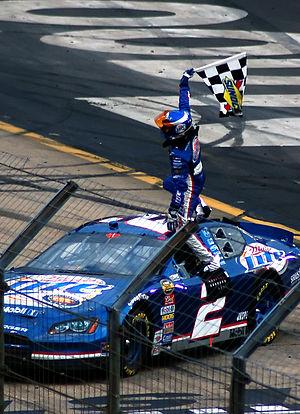
Le Food City 500 est une course automobile organisée annuellement par la NASCAR comptant pour le championnat des NASCAR Cup Series. Elle se déroule au printemps sur le Bristol Motor Speedway à Bristol, dans le Tennessee.
Kurt Busch est un pilote américain de NASCAR dans la Sprint Cup Series. Il a piloté la Ford nᵒ 97 de 2000 à 2005 pour le compte de Jack Roush dans l'écurie Roush Racing, équipe dans laquelle il devient champion en 2004 avec 8 points d'avance sur Jimmie Johnson, devenant le premier champion avec le système du Chase. En 2006, il rejoint les rangs de l'écurie de Roger Penske, le Team Penske et pilote la Dodge nᵒ 2 aux couleurs de Miller Lite.